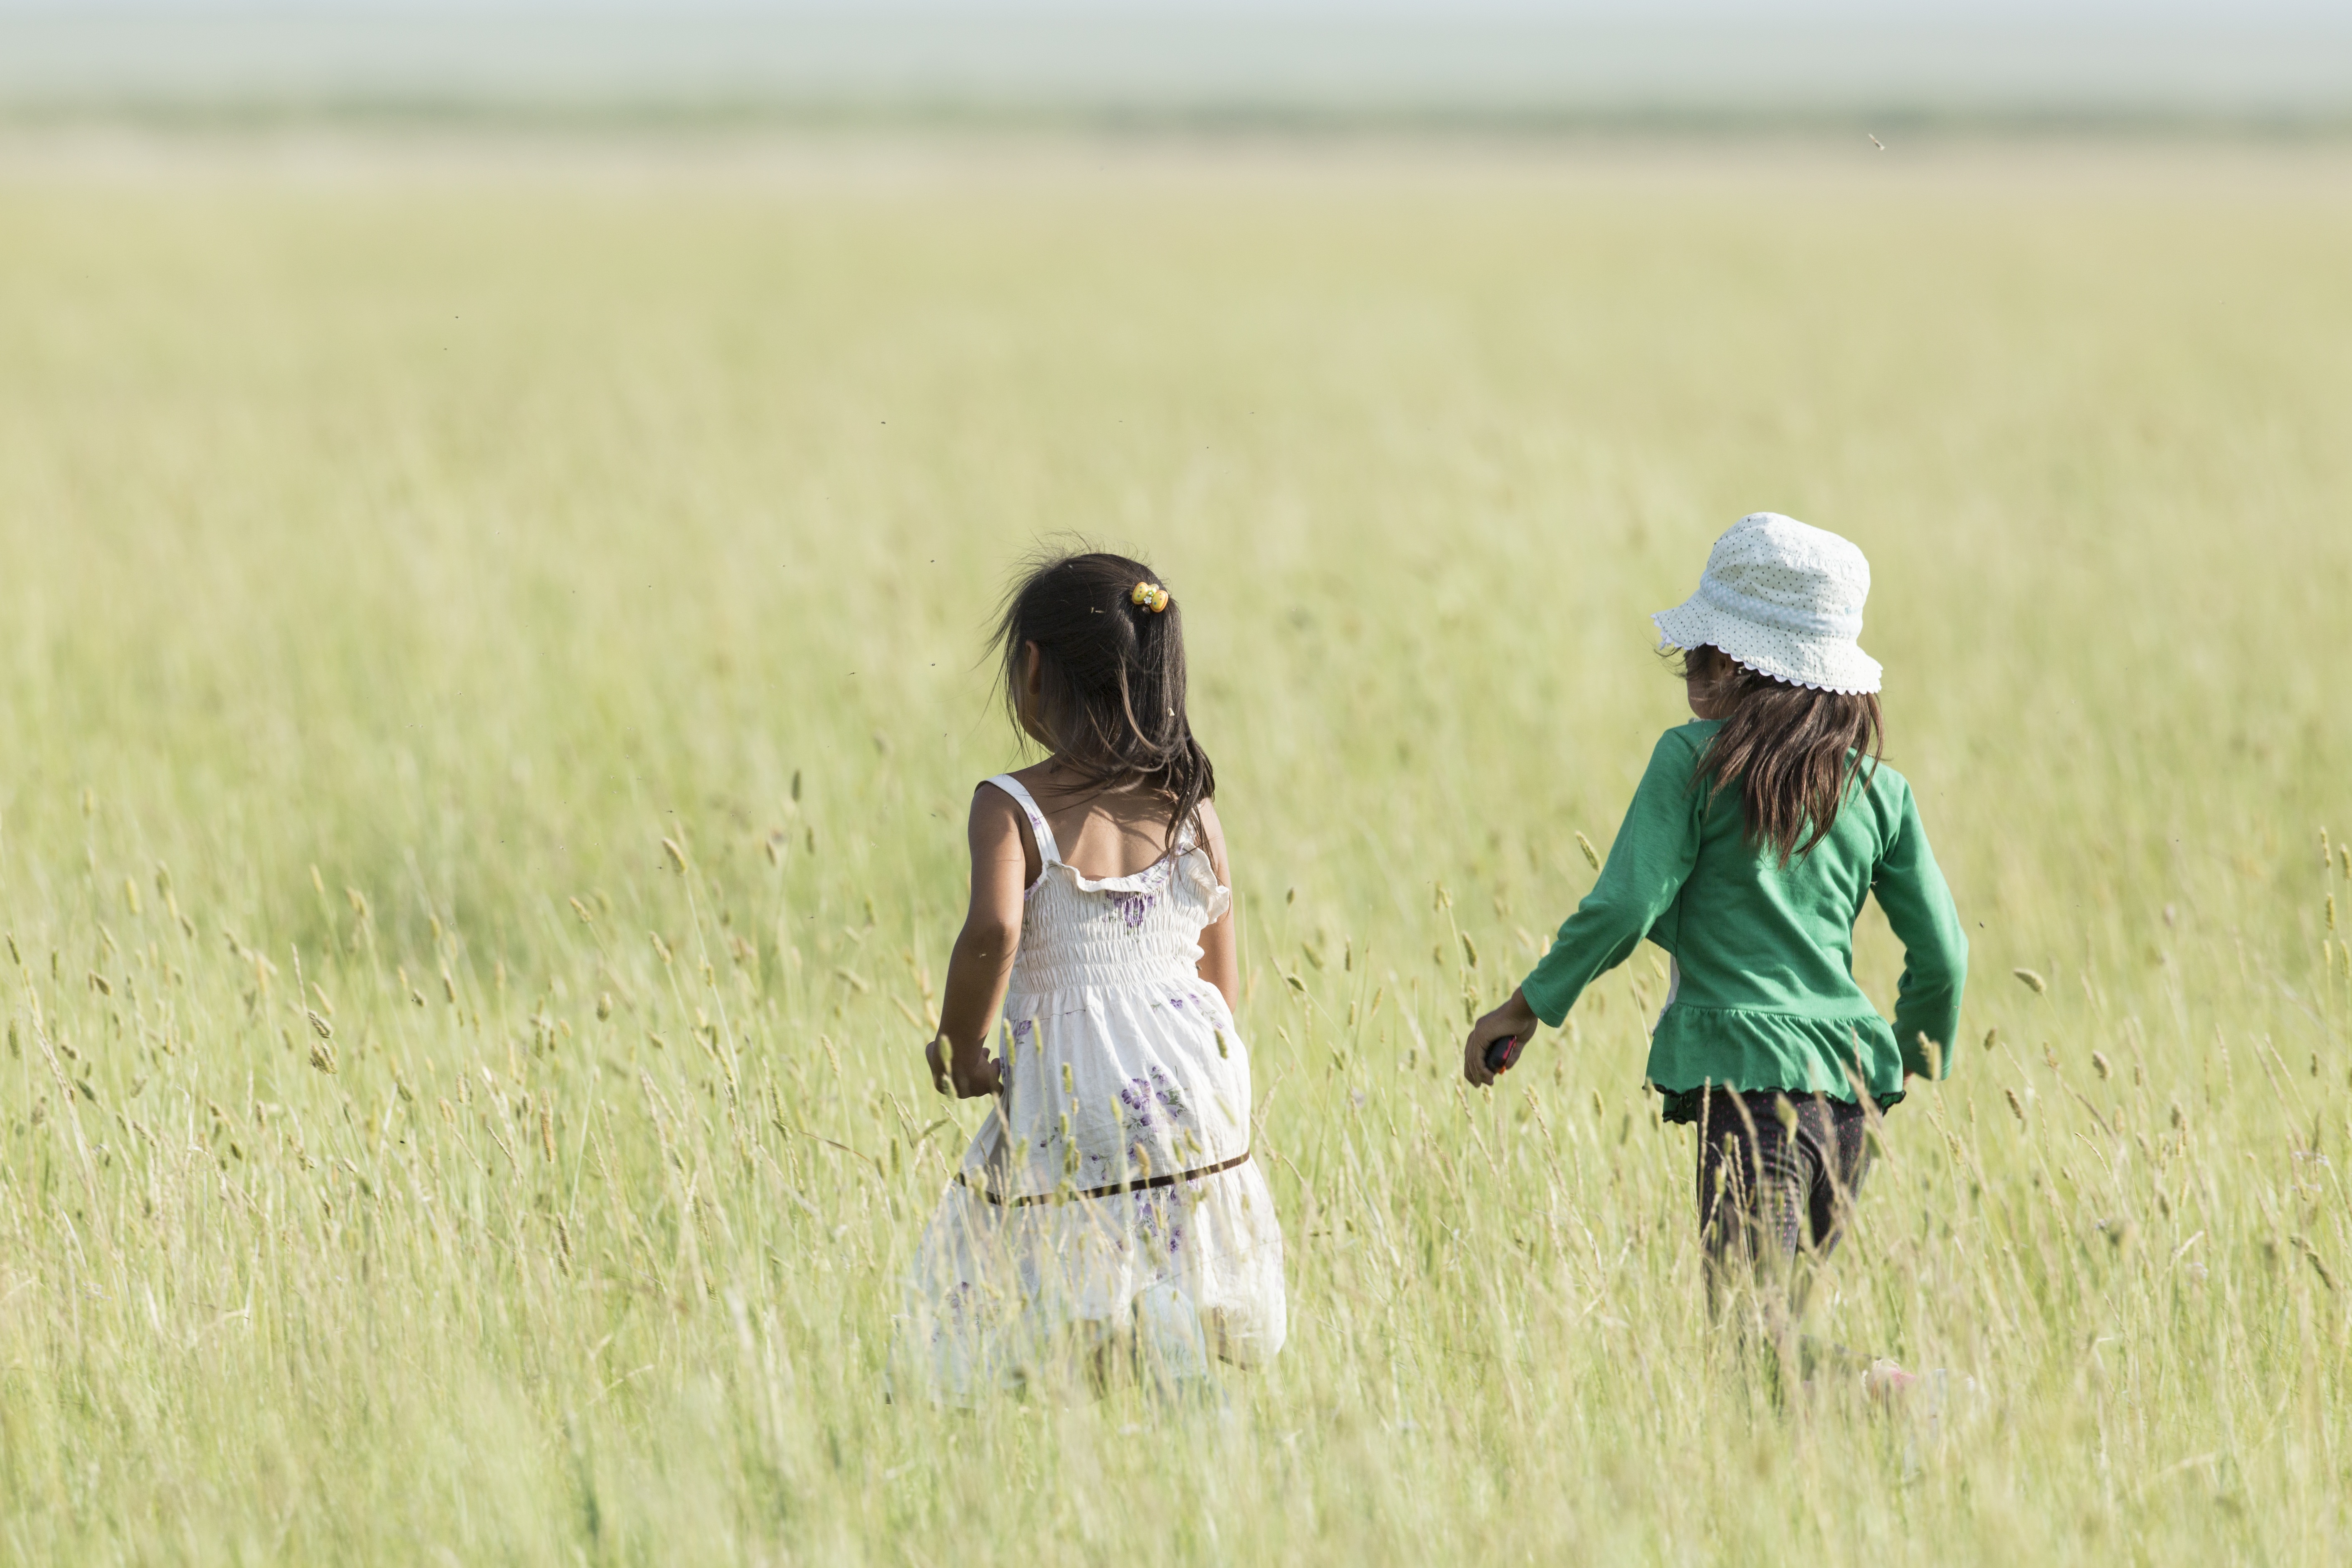
grass, field, meadow, prairie, crop, agriculture, plain, grassland, habitat, ecosystem, mongolia, steppe, rural area, paddy field, two girls, good friends, natural environment, grass family, a step